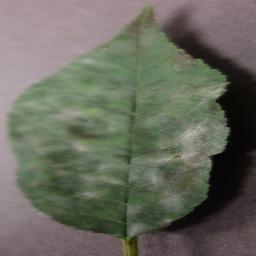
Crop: cherry
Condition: (including_sour)_powdery_mildew